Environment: real
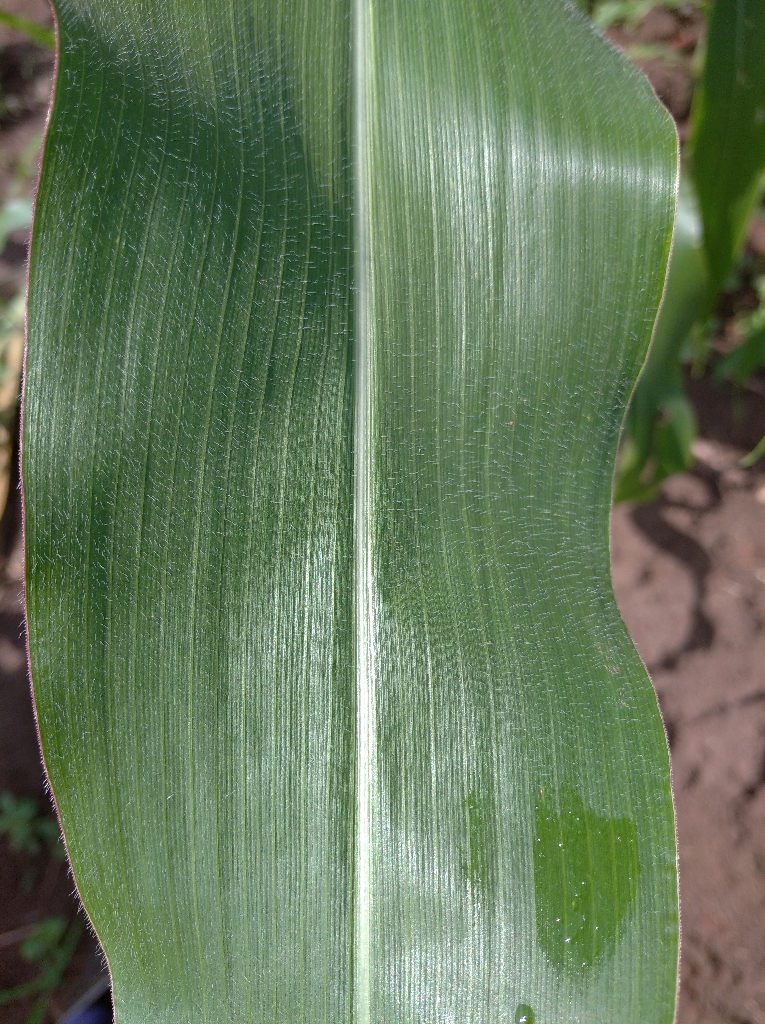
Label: healthy